Roberta Miranda

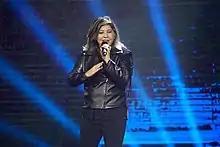

Roberta Miranda, artistic name of Maria Albuquerque Miranda, from João Pessoa, Paraíba, Brazil is a Brazilian singer. She is the fourth best-selling female artist in Brazil behind Rita Lee (55 million), Xuxa (33 million) and Maria Bethânia (24.3 million), with 15 million discs sold so far. She got her start in the music industry singing in the clubs of São Paulo, Brazil. Among her greatest successes are A Majestade O Sabiá (The Majesty the Sabiá Bird), Vá Com Deus (Go with God), and Sol da Minha Vida (Sun of My Life) the disc that sold 750,000 copies in the early 1990s.